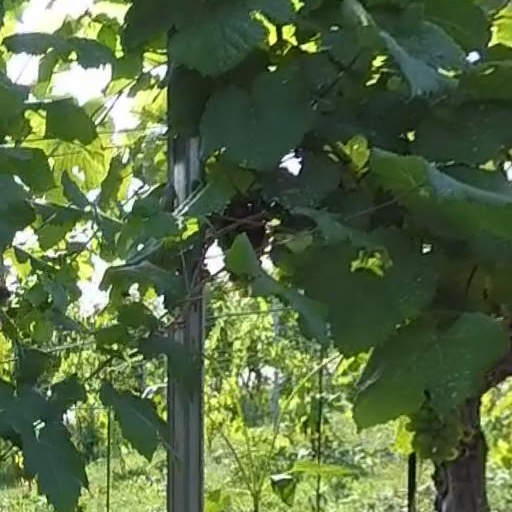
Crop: grape